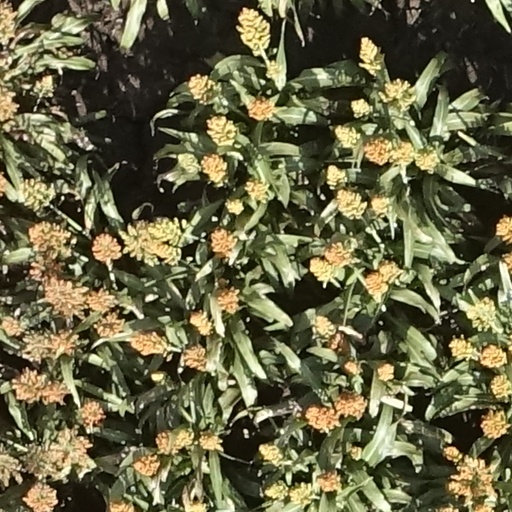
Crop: sorghum